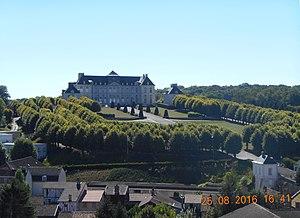
château vu du clocher
L'église Saint-Pierre-et-Saint-Paul est une église située à Brienne-le-Château, en France.